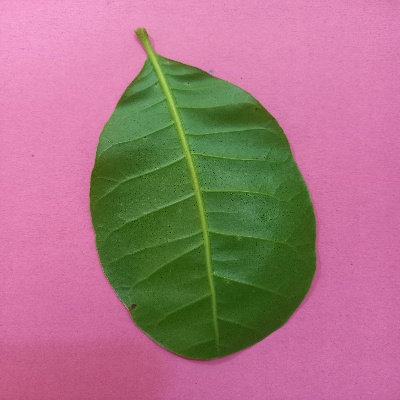
Crop: Cashew
Condition: healthy